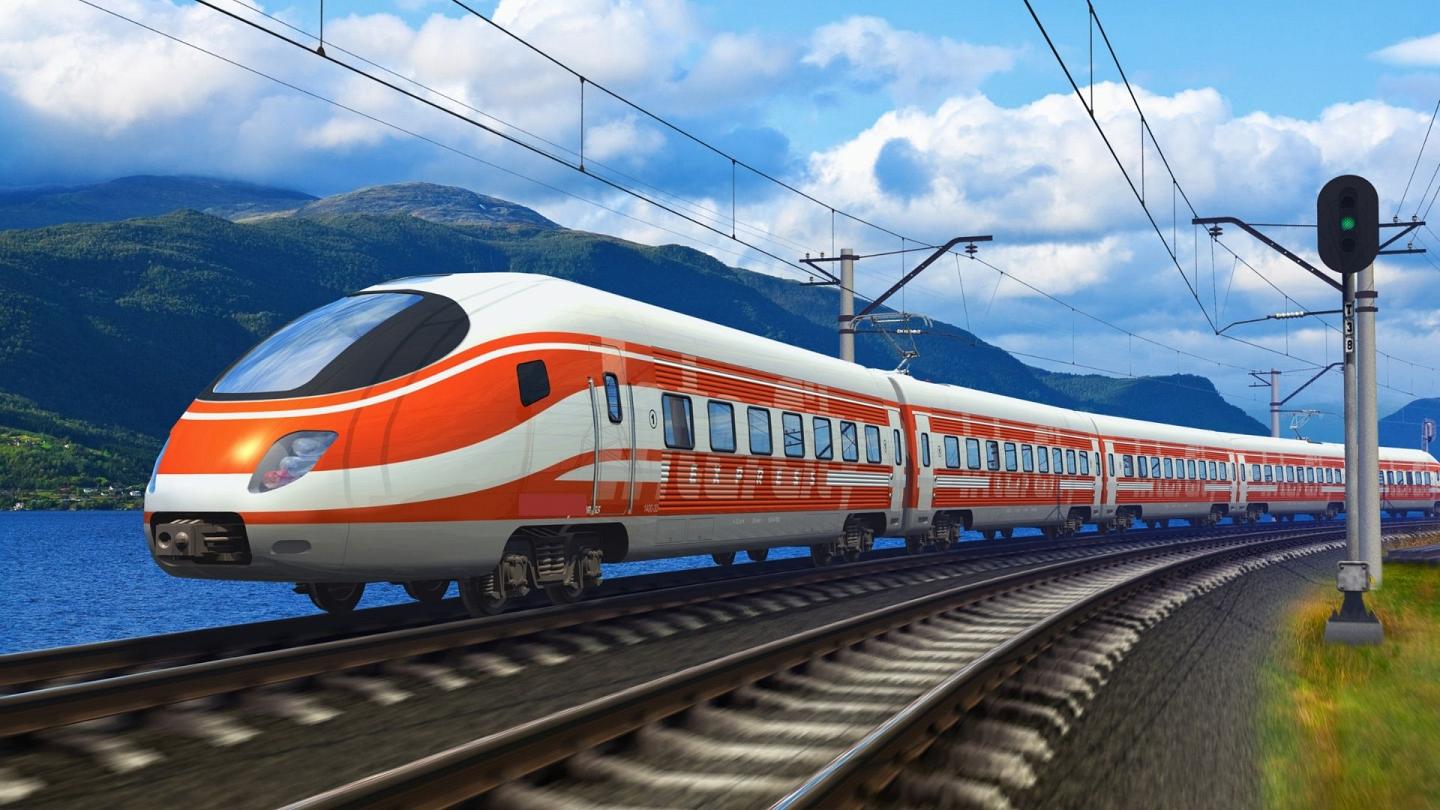
Vehicle type: Trains